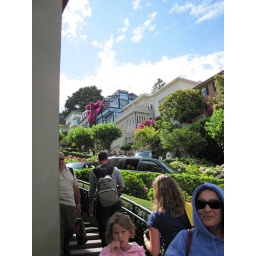
A day walking around SF. Random pictures of beautiful building and steetsA day walking around San Francisco. Random pictures of beautiful streets and buildings.